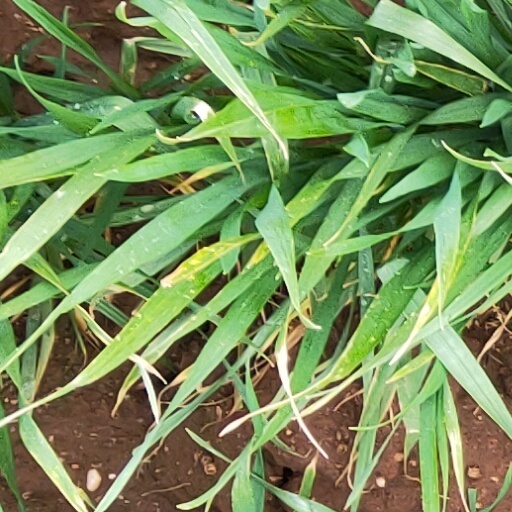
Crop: wheat